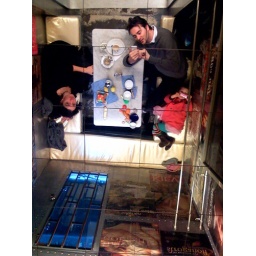
This is the roof in our bedroom, euh, no in the coffee bar where we have breakfast every morning.